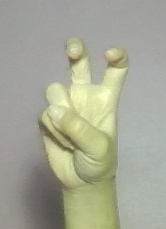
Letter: toot